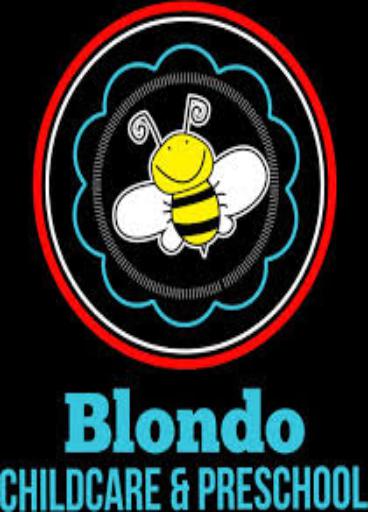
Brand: Blondo
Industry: Clothes